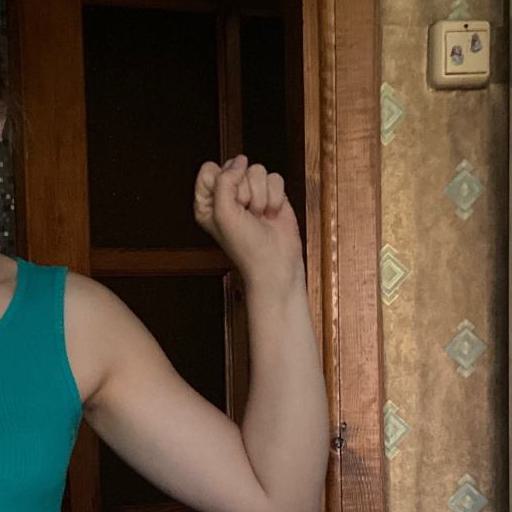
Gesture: fist